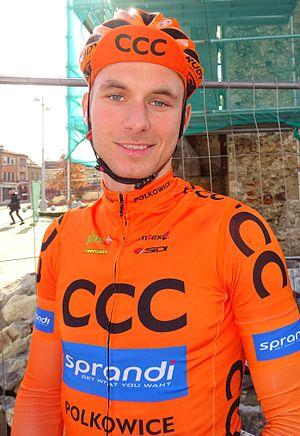
Reportage réalisé le mercredi 2 mars à l'occasion du départ du Samyn des Dames 2016 et du Samyn 2016 à Quaregnon, Belgique.
La saison 2016 de l'équipe cycliste CCC Sprandi Polkowice est la dix-septième de cette équipe.
Eryk Latoń est un coureur cycliste polonais.